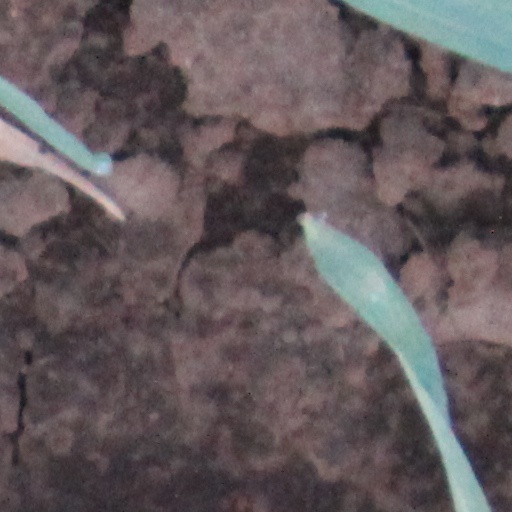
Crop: wheat